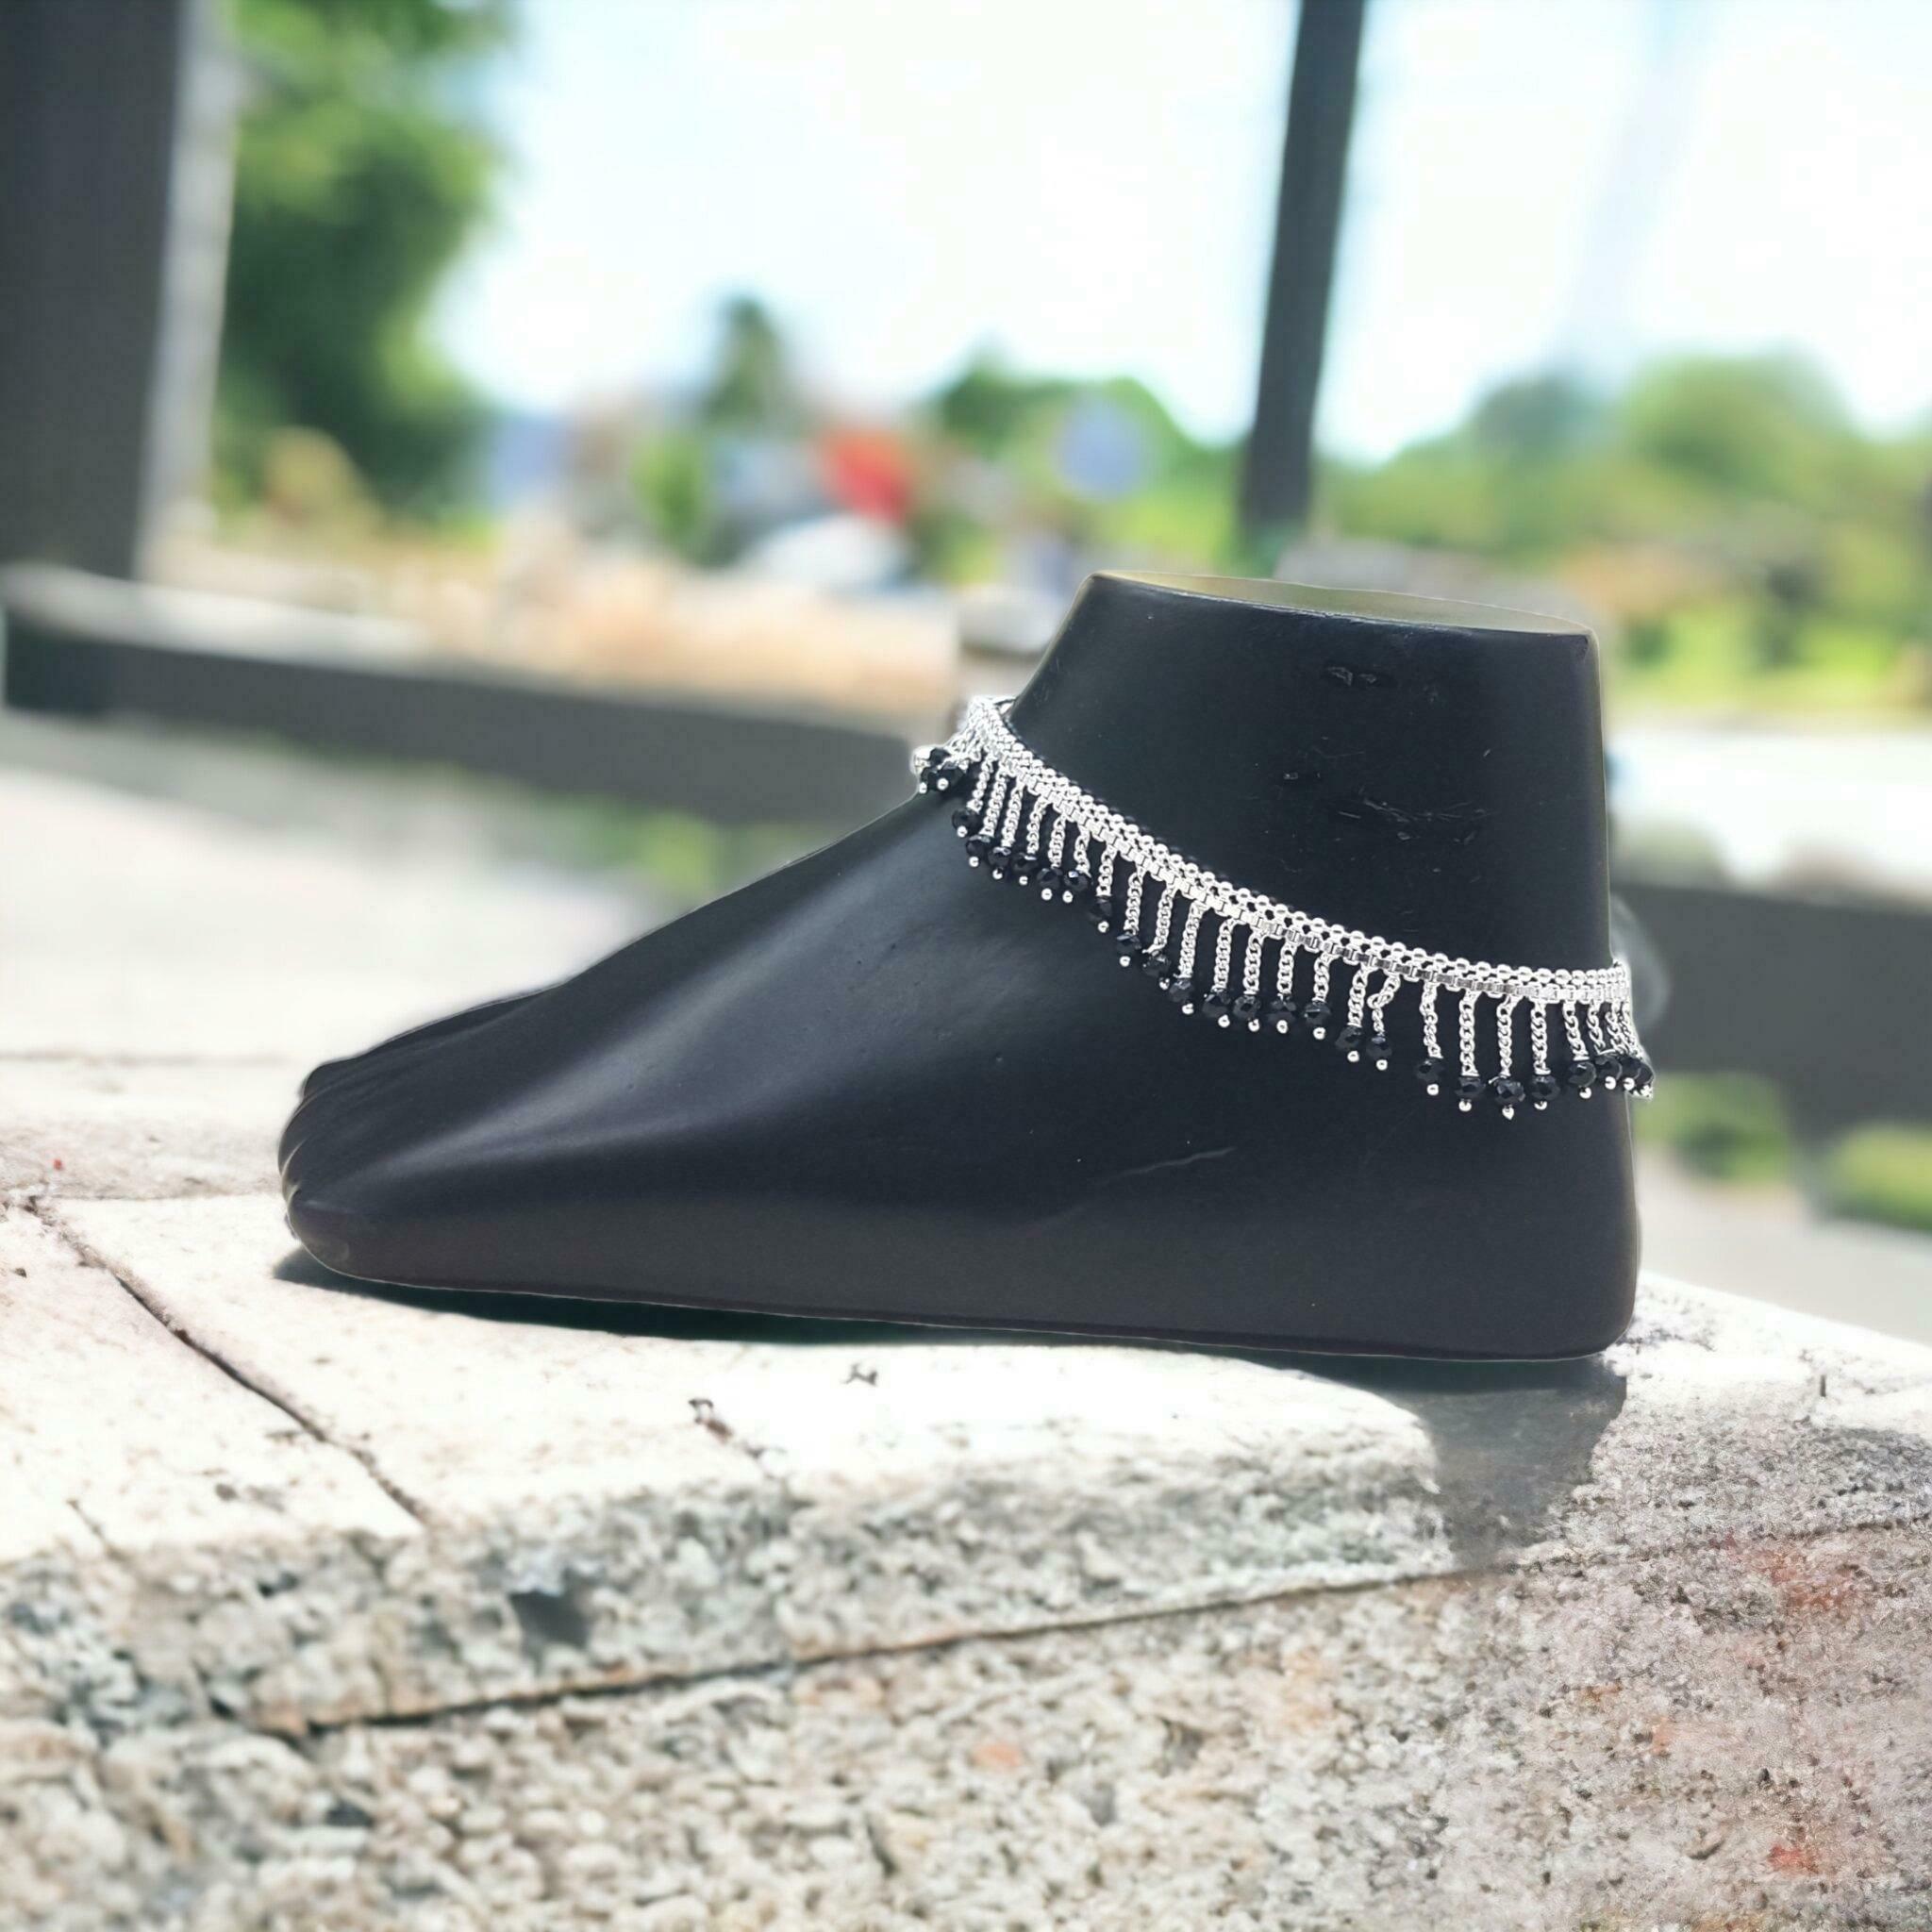
BR Ornaments Elite Glittering Women Anklets & Toe Rings Alloy Anklet (Pack of 2)
Type: Anklet
Brand: BR Ornaments
Price: Rs. 299
 This silver anklet looks good with all indian outfitsor traditional outfits suitable girls and women of all ages. grab this pair of anklets, you will feel stylish ankle and shining silver anklet will make beautiful, you must buy the sns traders anklets you will never go wrong with the latest design, fancy anklets in silver jewellery.